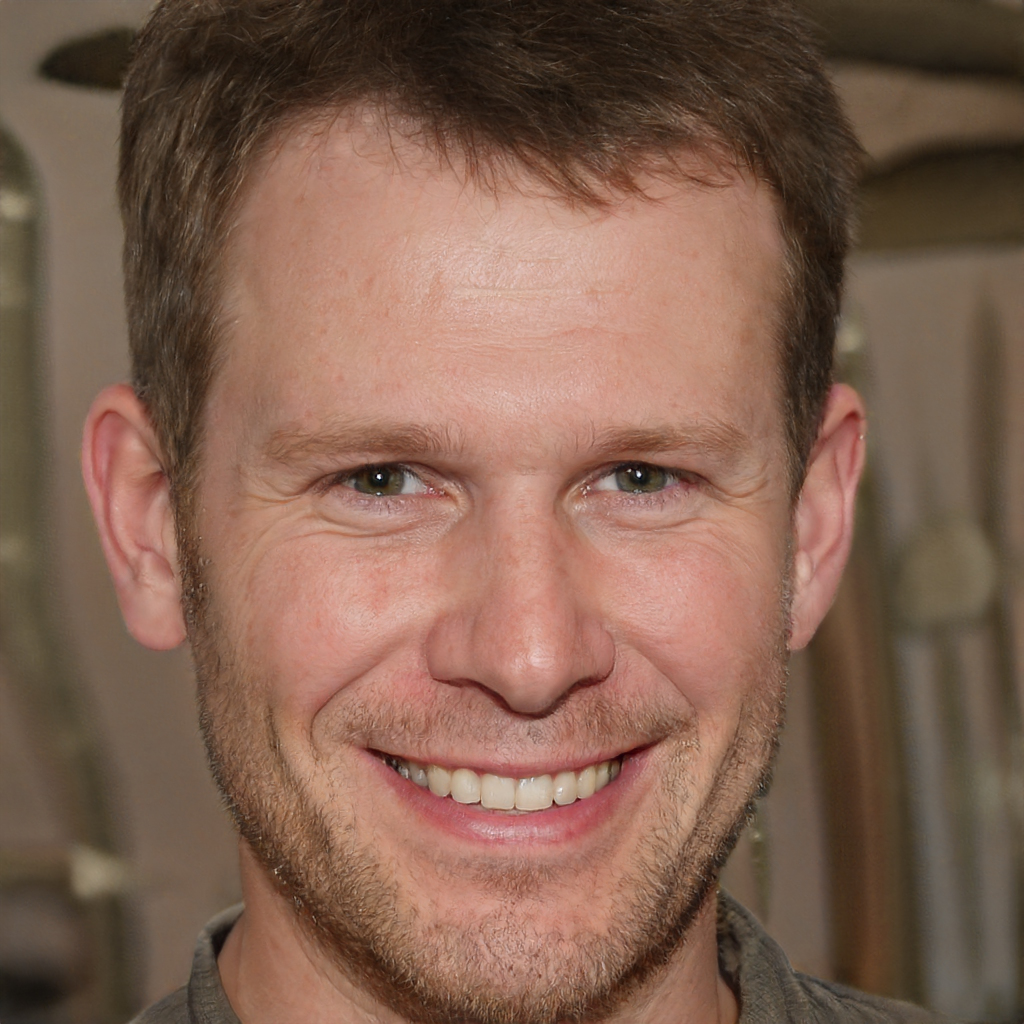
Gender: Male